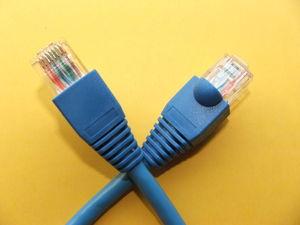
RJ45 est le nom usuel et inexact du connecteur modulaire 8P8C utilisé couramment pour les connexions Ethernet, et pour les connecteurs téléphoniques.
Un réseau informatique est un ensemble d'équipements reliés entre eux pour échanger des informations. Par analogie avec un filet, on appelle nœud l'extrémité d'une connexion, qui peut être une intersection de plusieurs connexions ou équipements.